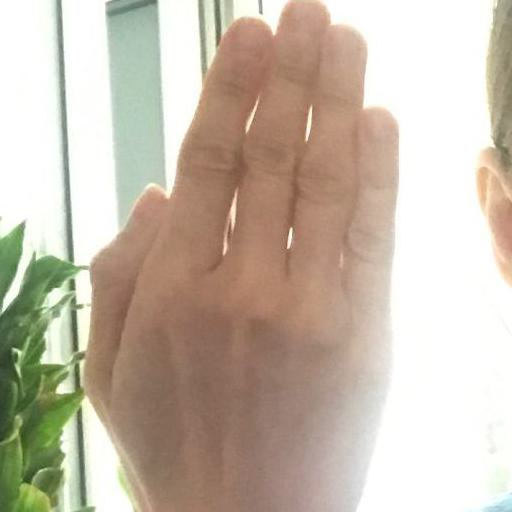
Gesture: stop_inverted